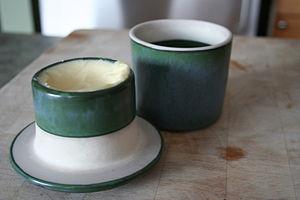
Le terme beurrier apparait au Moyen Âge pour désigner « celui qui vend le beurre » avant de désigner au XVIᵉ siècle, le pot qui le contient.